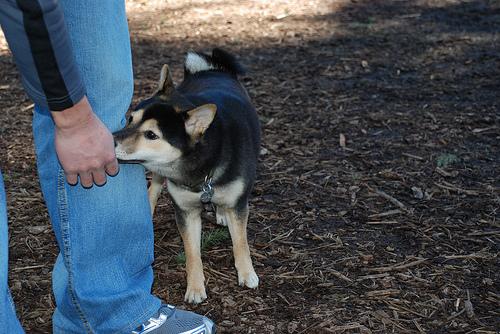
Breed: shiba inu